Here Comes the Band (film)

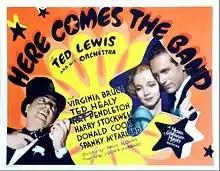
Lobby card

Here Comes the Band is a 1935 American comedy film directed by Paul Sloane and written by Paul Sloane, Ralph Spence and Victor Mansfield. The film stars Ted Lewis and His Orchestra, Ted Lewis, Virginia Bruce, Harry Stockwell, Ted Healy and Nat Pendleton. The film was released on August 30, 1935, by Metro-Goldwyn-Mayer.